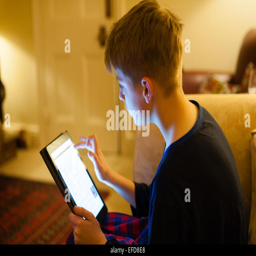
white teenage boy sitting on a sofa in a nice living room concentrating on using invention or tablet with his face